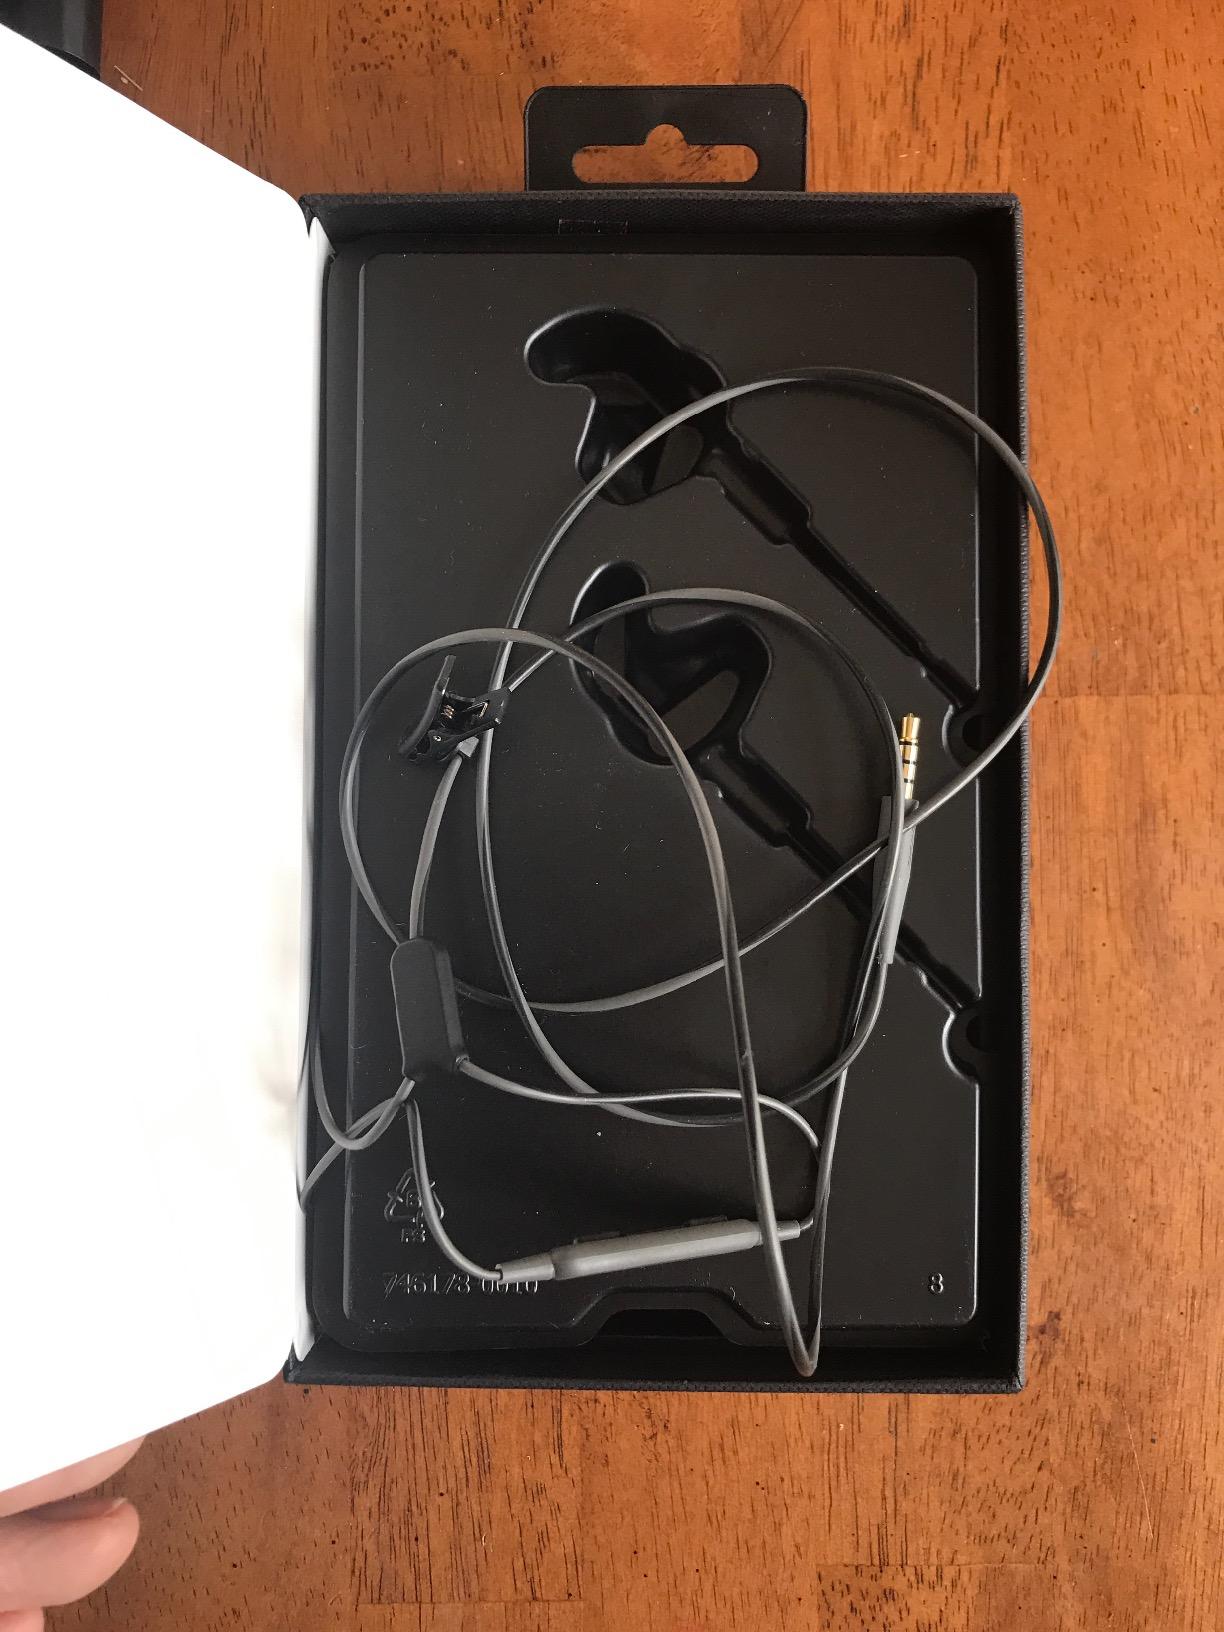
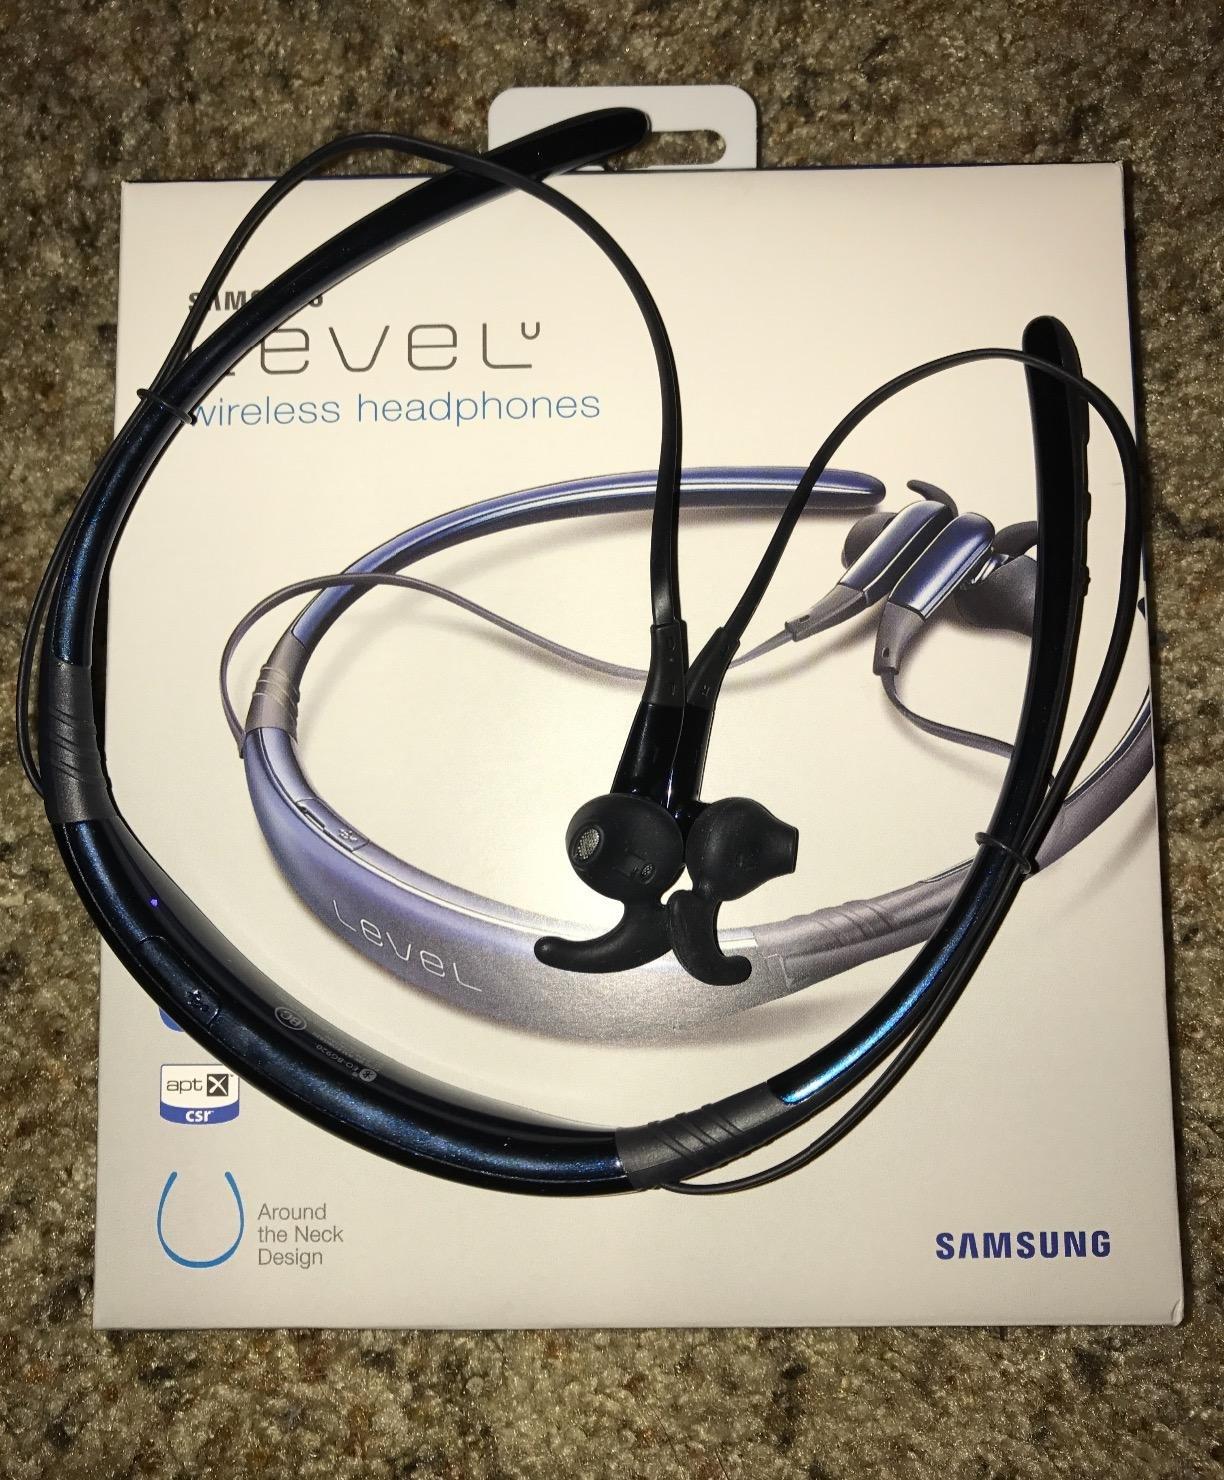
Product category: headphones
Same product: no